Tiffany Hayes

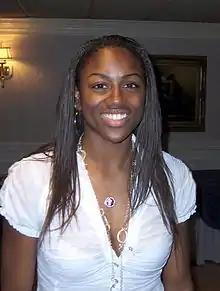
Hayes in September 2009

Tiffany Kiara Hayes (born September 20, 1989) is an American-Azerbaijani professional basketball player for the Golden State Valkyries of the Women's National Basketball Association (WNBA). Hayes played college basketball for the Connecticut Huskies, playing for the 2009 and 2010 NCAA National Champions.